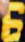
Number: 6